John H. Rice

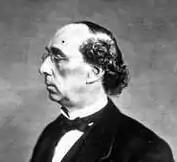
Congressman John Hovey Rice 1865

John Hovey Rice (February 5, 1816 – March 14, 1911) was a U.S. Representative from Maine.